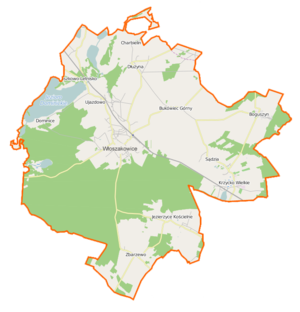
Włoszakowice est une gmina rurale du powiat de Leszno, Grande-Pologne, dans le centre-ouest de la Pologne. Son siège est le village de Włoszakowice, qui se situe environ 17 km au nord-ouest de Leszno et 64 km au sud-ouest de la capitale régionale Poznań.